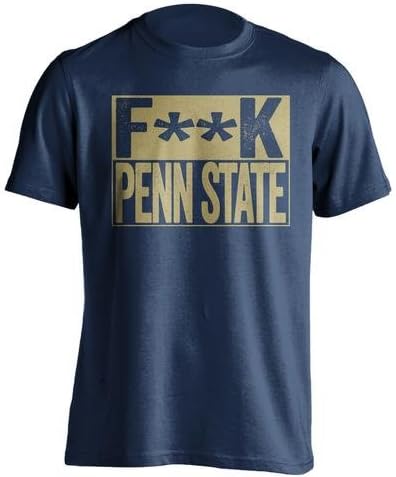
Beef Shirts Fuck Penn State - Haters Gonna Hate Shirt Blue and Old Gold Versions - Box Design
Category: Sports & Outdoors
Support your favorite team but more importantly show your passion about your least favorite team. Sometimes you have to let everyone know how you feel. Each shirt is printed using direct-to-garment methods. This technique uses special inks that are absorbed into the fabric much better than iron-on graphics and screenprints that feel heavy and plastic. These shirts feel fantastic to wear and are high-quality in all regards. The shirts are unisex sized and 100% pre-shrunk cotton. If you have a special request for a different style please message me and we can work something out. ---SIZE CHART--- S - Chest: 18 Length: 28 Sleeve-back: 16.5 M - Chest: 20 Length: 29 Sleeve-back: 18 L - Chest: 22 Length: 30 Sleeve-back: 19.5 XL -Chest: 24 Length: 31 Sleeve-back: 21 2XL-Chest: 26 Length: 32 Sleeve-back: 22.5 3XL-Chest: 28 Length: 33 Sleeve-back: 24 Ladies S - Chest: 17.25 Length: 25.5 Sleeve-back: 13.25 M - Chest: 19.25 Length: 26 Sleeve-back: 14 L - Chest: 21.25 Length: 27 Sleeve-back: 14.75 XL -Chest: 23.25 Length: 28 Sleeve-back: 15.75 2XL-Chest: 25.25 Length: 28.5 Sleeve-back: 16.75 3XL-Chest: 27.25 Length: 29 Sleeve-back: 17.5 Each order will be created and shipped within the United States.
Features: Share your feelings with the world | Printed using direct-to-garment methods | High-quality in all regards | The shirts are unisex sized and 100% pre-shrunk cotton | Funny Prank Shirt